Labastida

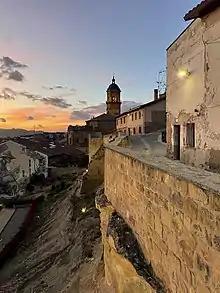
Part of the town walls of Labastida

The town is at 529m altitude, and is positioned between the River Ebro and the Sierra de Toloño mountain range.